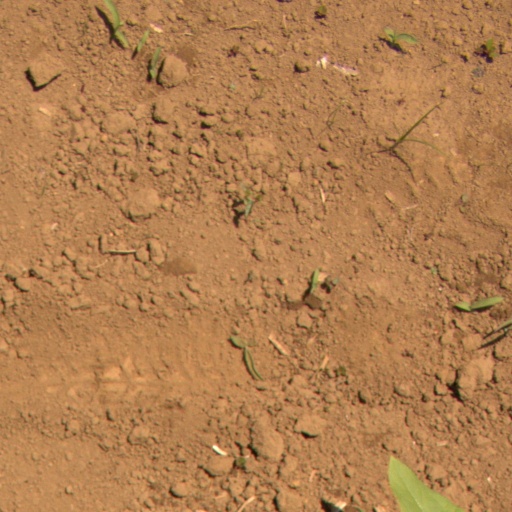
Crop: Jerusalem artichoke